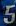
Number: 5